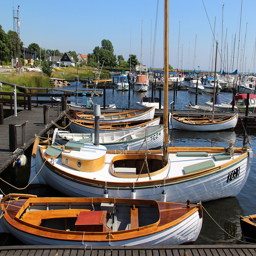
lots and lots of boats tied up to the docks
Some expensive looking boats are docked in a lake.
a bunch of boats that look exactly the same
several docked white canoes next to a wooden pier.
a variety of canoes at a canoe dock in the water.